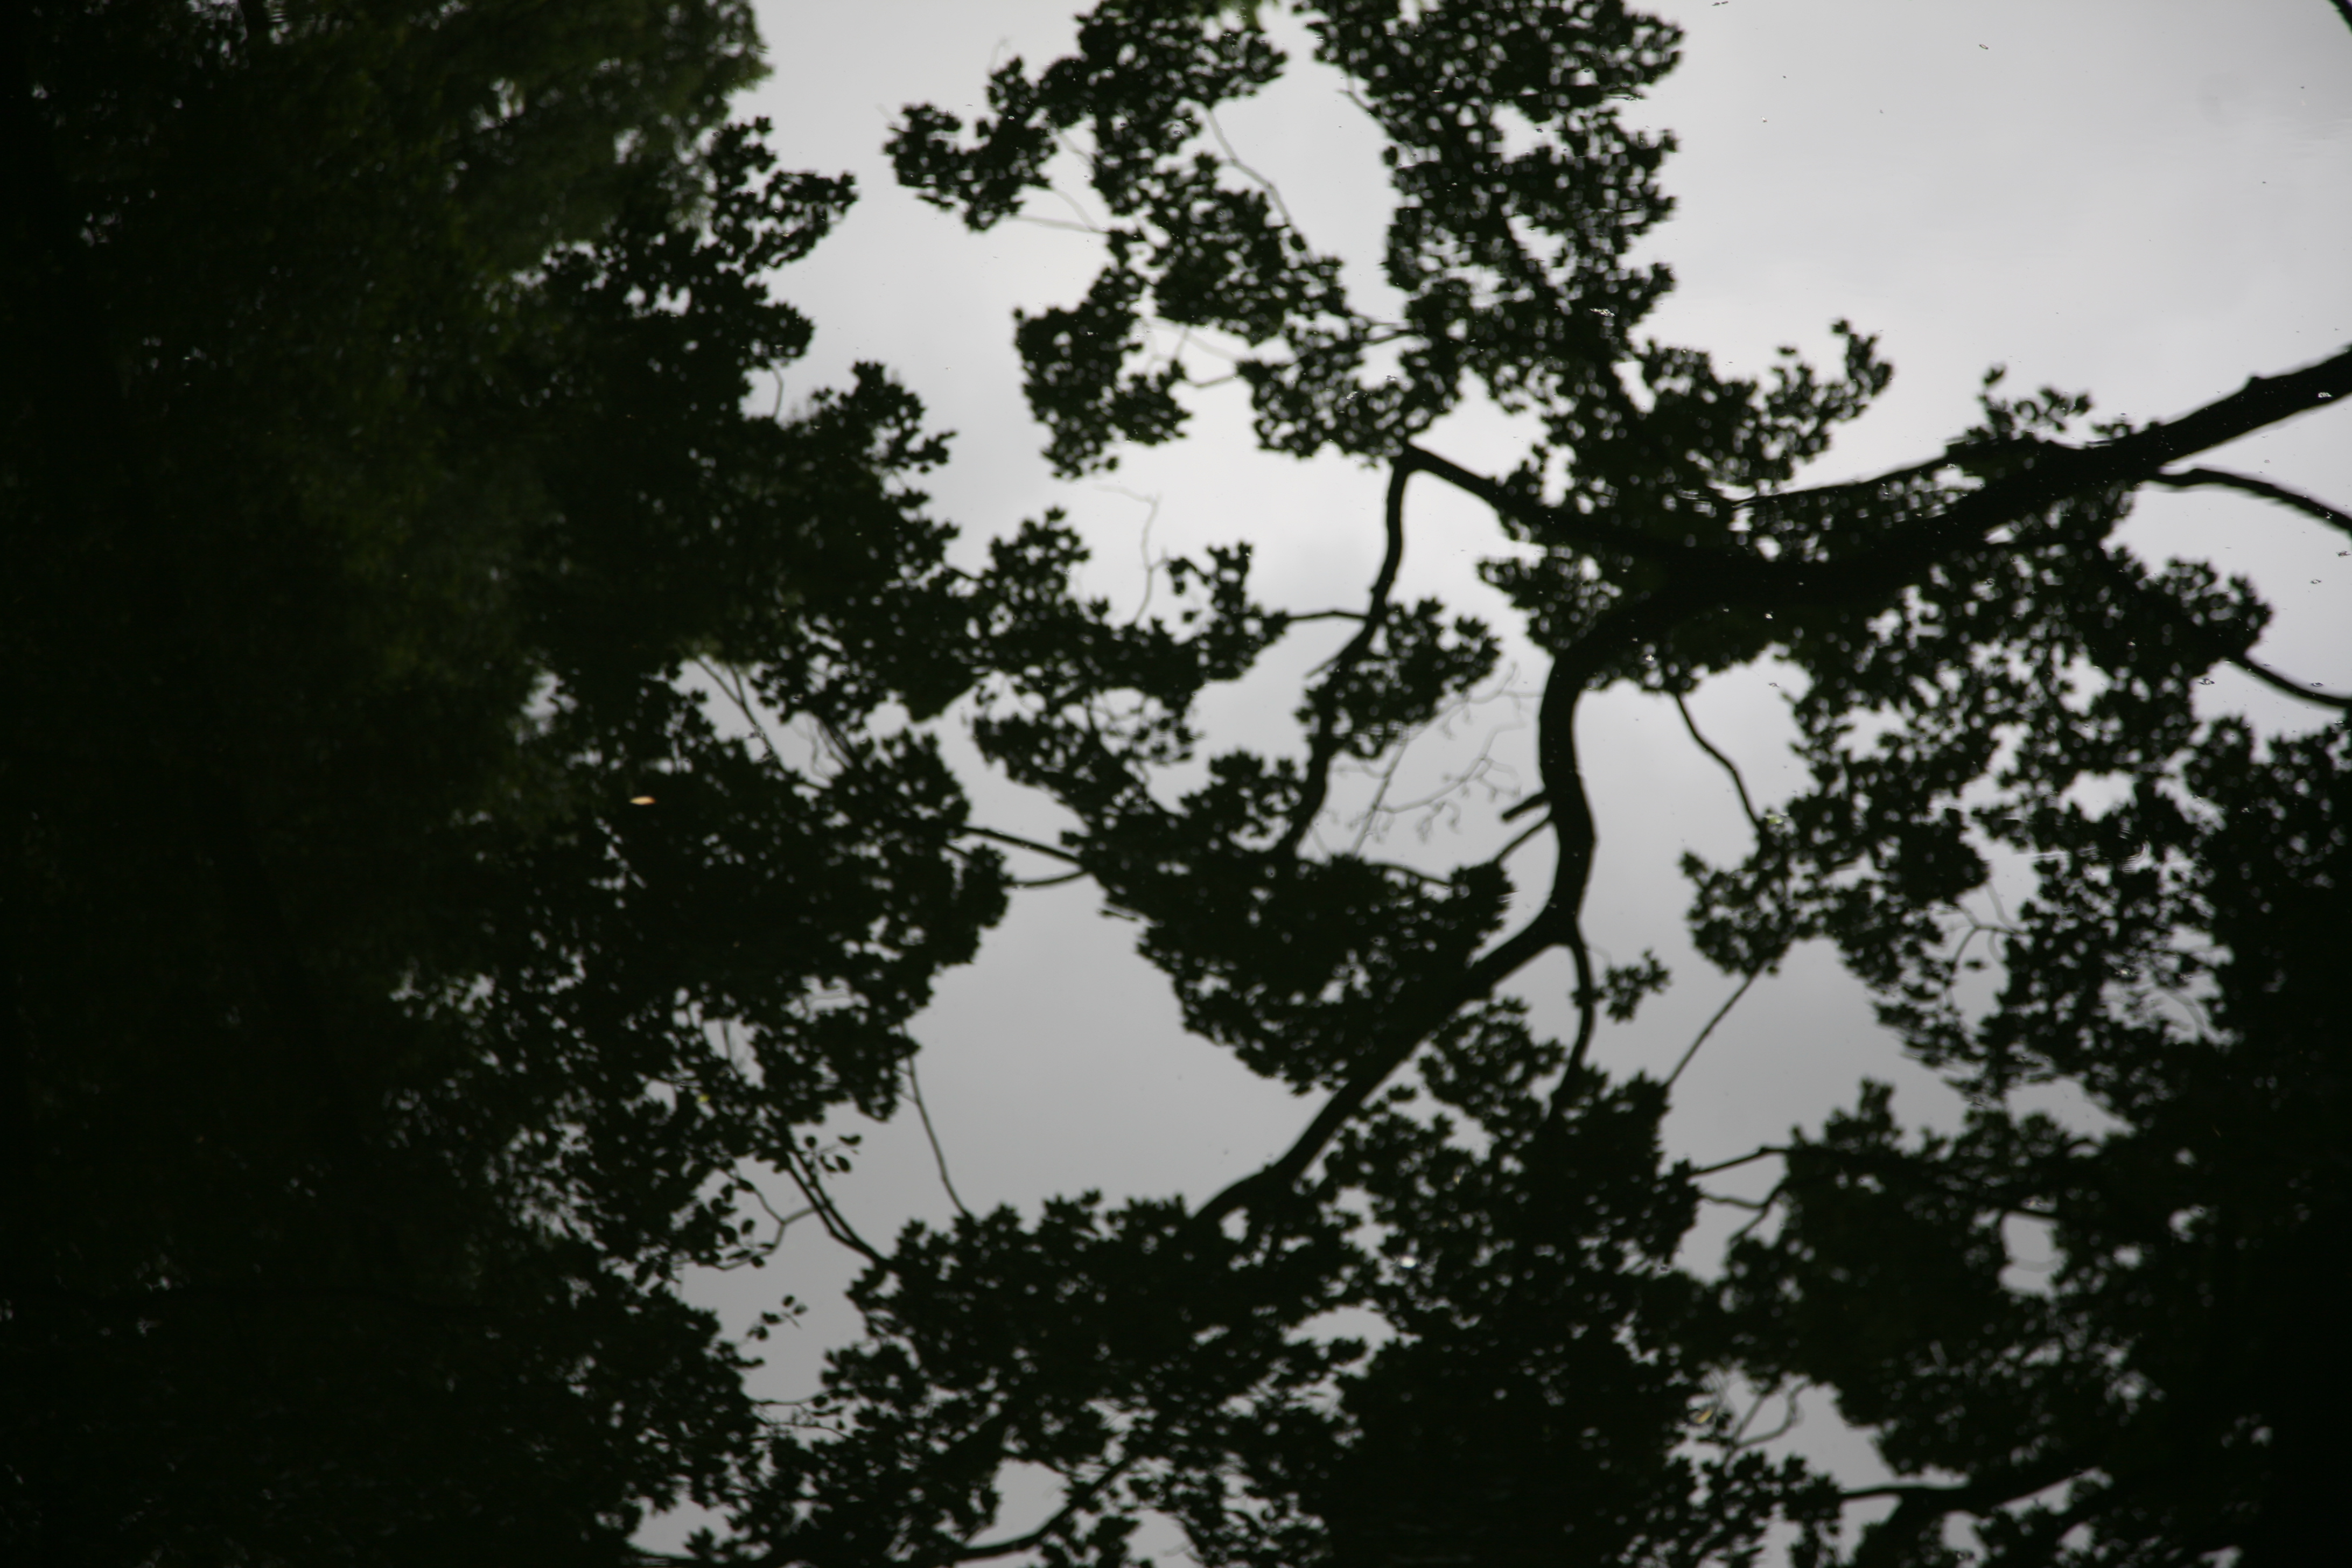
tree, nature, forest, branch, silhouette, black and white, plant, sky, sunlight, leaf, flower, park, darkness, monochrome, parc, arbol, arbre, germany, deutschland, allemagne, berlin, garten, parque, baum, tiergarten, monochrome photography, woody plant